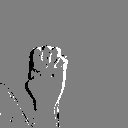
ASL letter: e